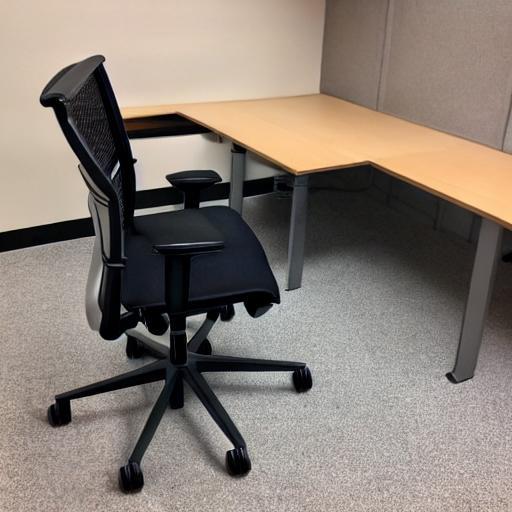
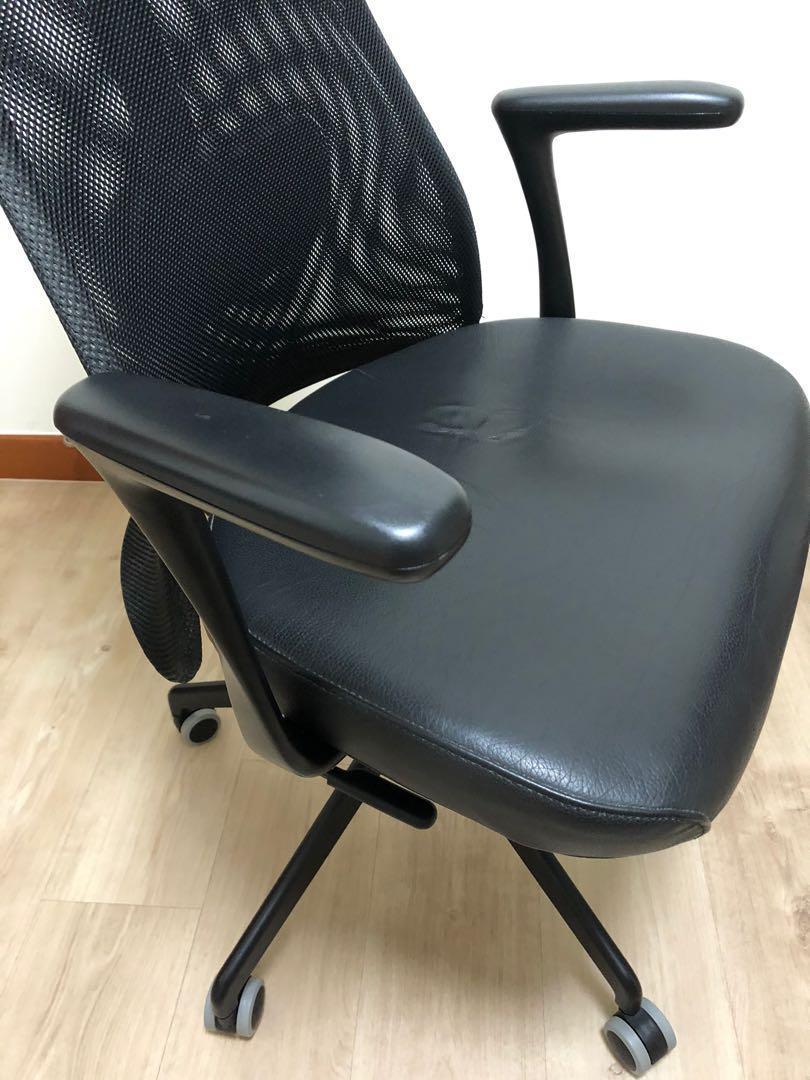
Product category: items_chair
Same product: no